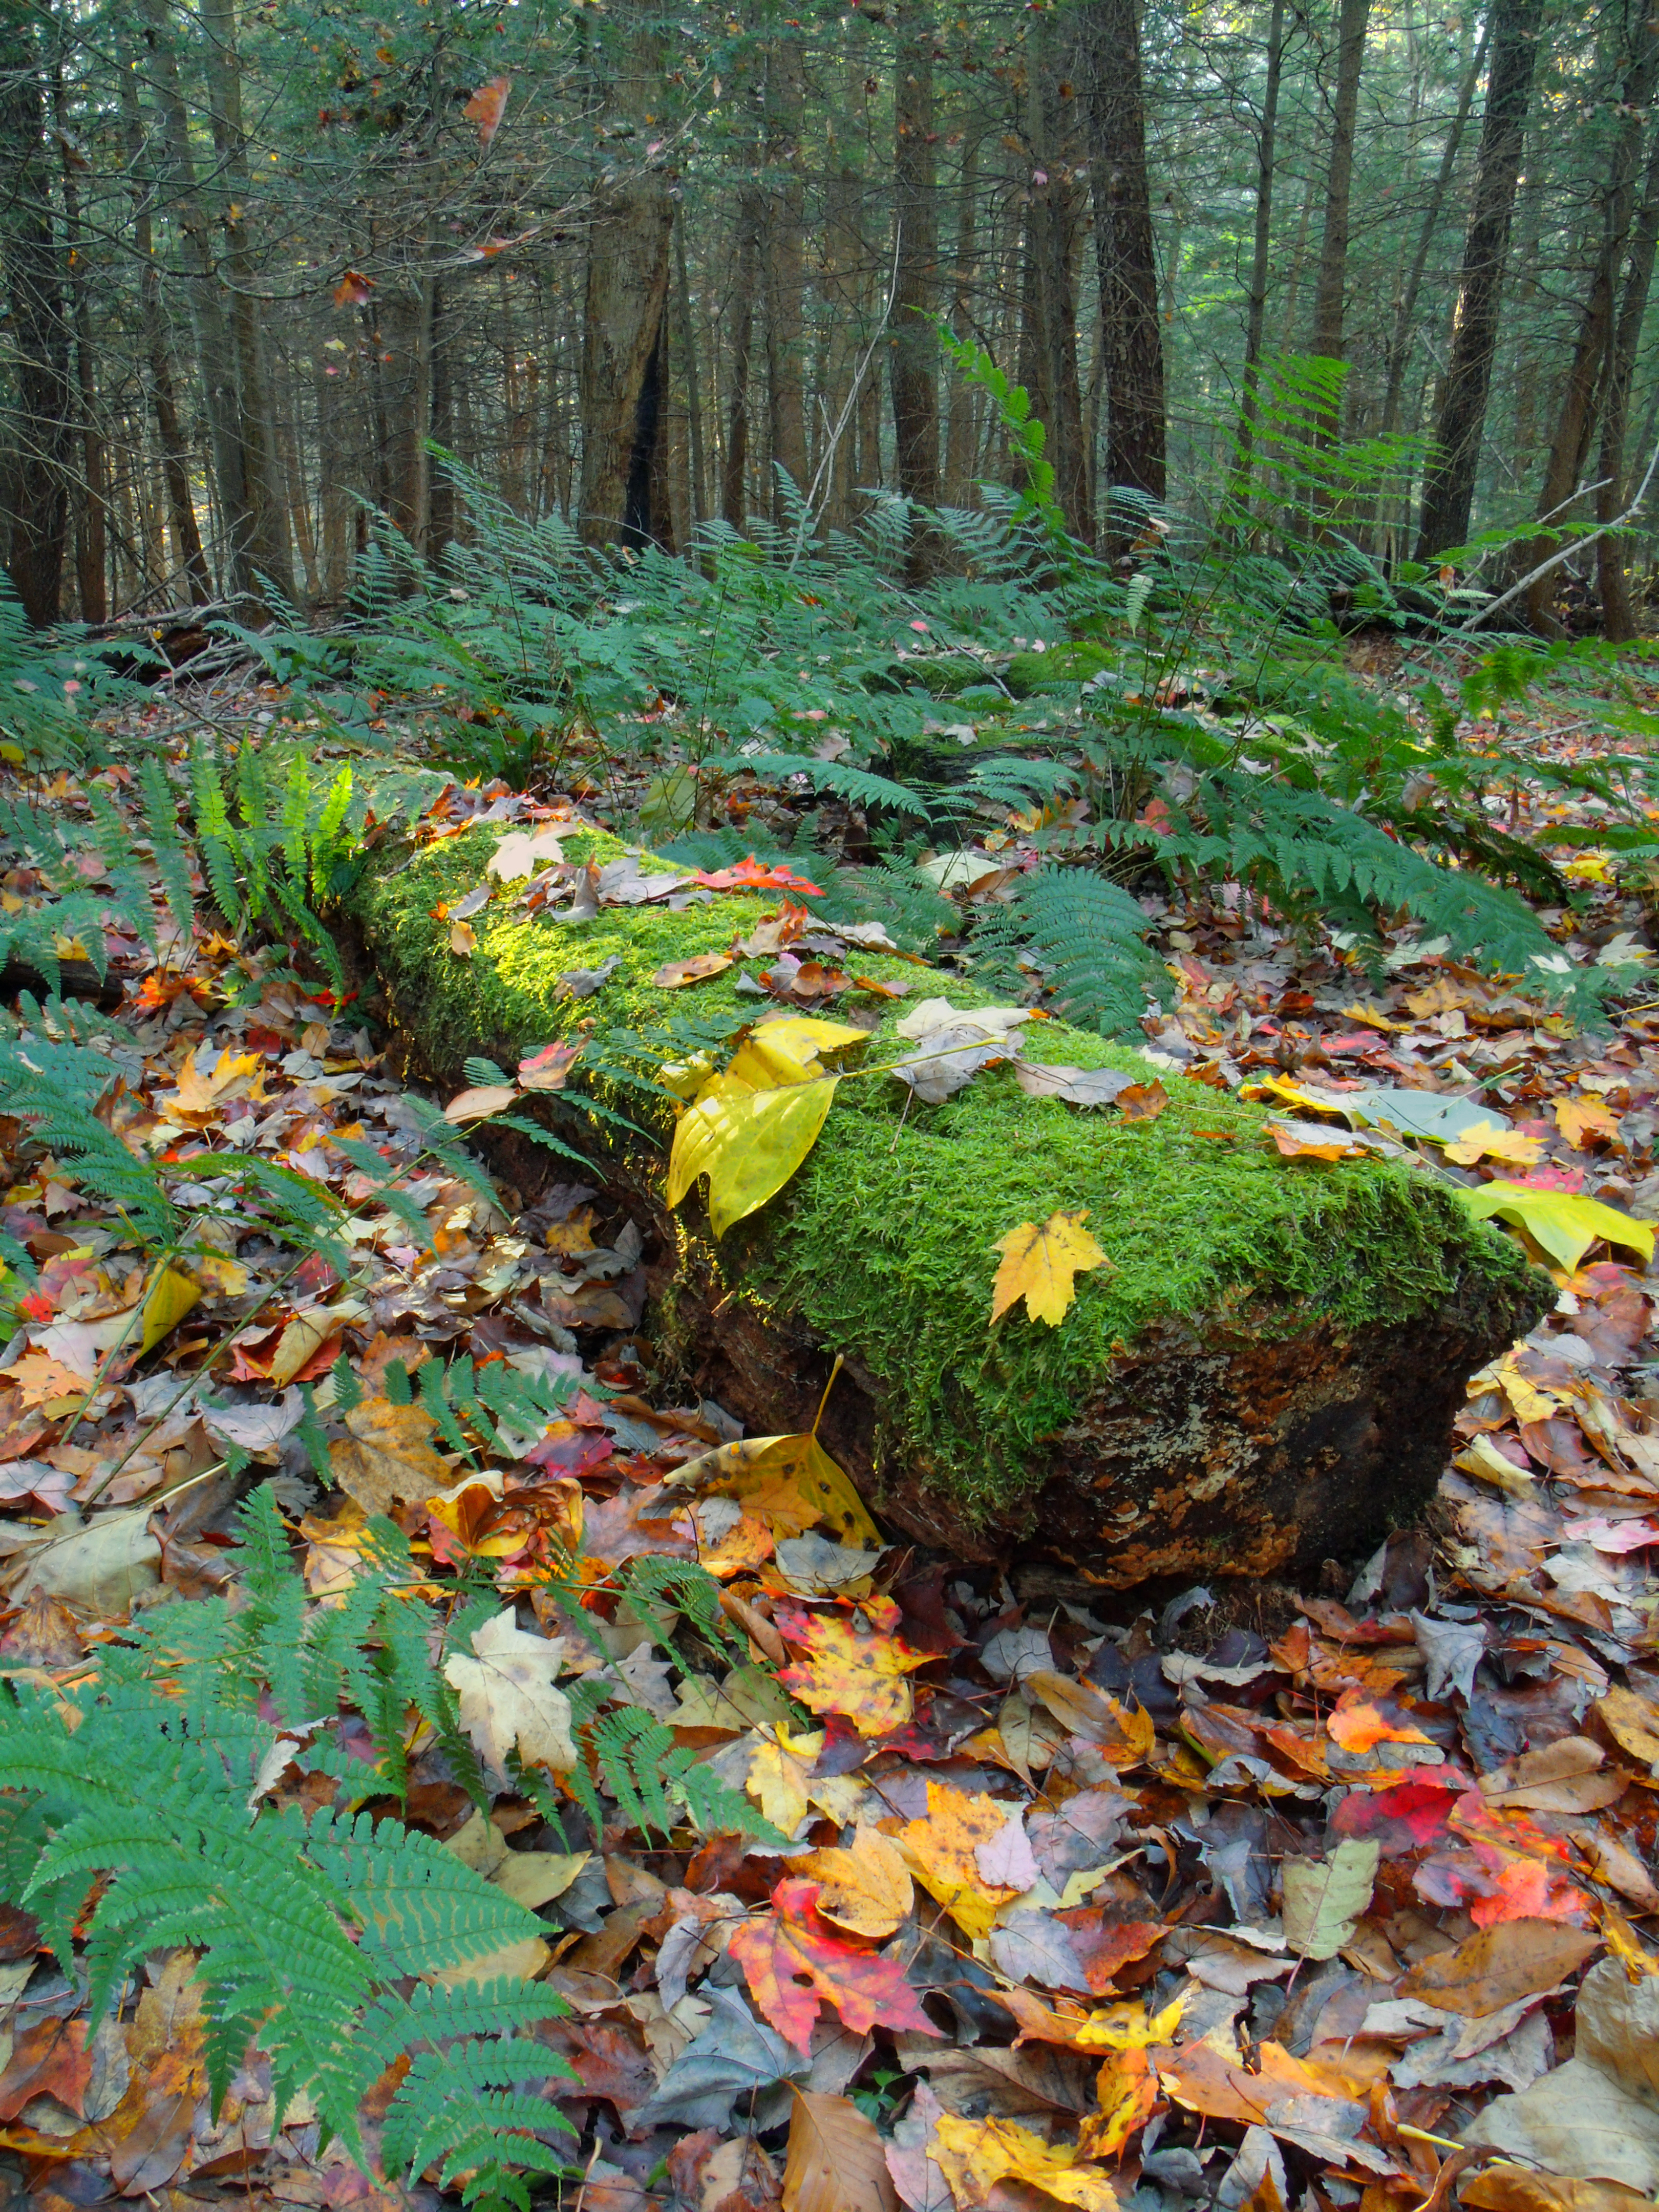
tree, forest, wilderness, hiking, leaf, flower, moss, pond, stream, log, autumn, botany, season, trees, creativecommons, deciduous, hemlocks, easternhemlocks, lowlight, ferns, ravine, pennsylvania, leaflitter, mercercounty, fallingrunnaturetrail, woodland, habitat, ecosystem, natural environment